Afro-Bolivians

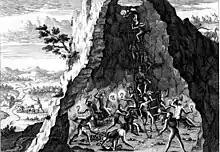
The mine of Cerro Rico where both Indigenous and African slave labor was used to mine for precious metals.

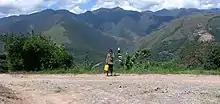
An Afro-Bolivian child from Coroico.

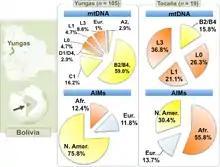
MtDNA haplogroups and continental ancestry based on AIMs. Samples are from Yungas (left) and Tocaña (right).

Many newly brought slaves died due to the weather. Coca leaves helped with alleviating altitude sickness. Just like the mines of Potosí, coca plantations became a cash-crop of the region. Thousands of slaves were shipped to cultivate and process coca leaves on Haciendas, like the ancestors of Julio Pinedo.